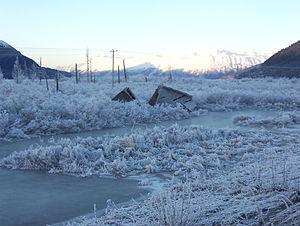
Portage est une localité d'Alaska aux États-Unis, située sur le Golfe de Cook à 47 milles d'Anchorage. L'endroit a été totalement détruit en 1964 lors du séisme de 1964 en Alaska, disparaissant sous plusieurs mètres d'eau. Il ne reste plus actuellement que les ruines de quelques bâtiments, ainsi que les troncs d'arbres morts à la suite de l'étouffement de leurs racines dans l'eau salée.